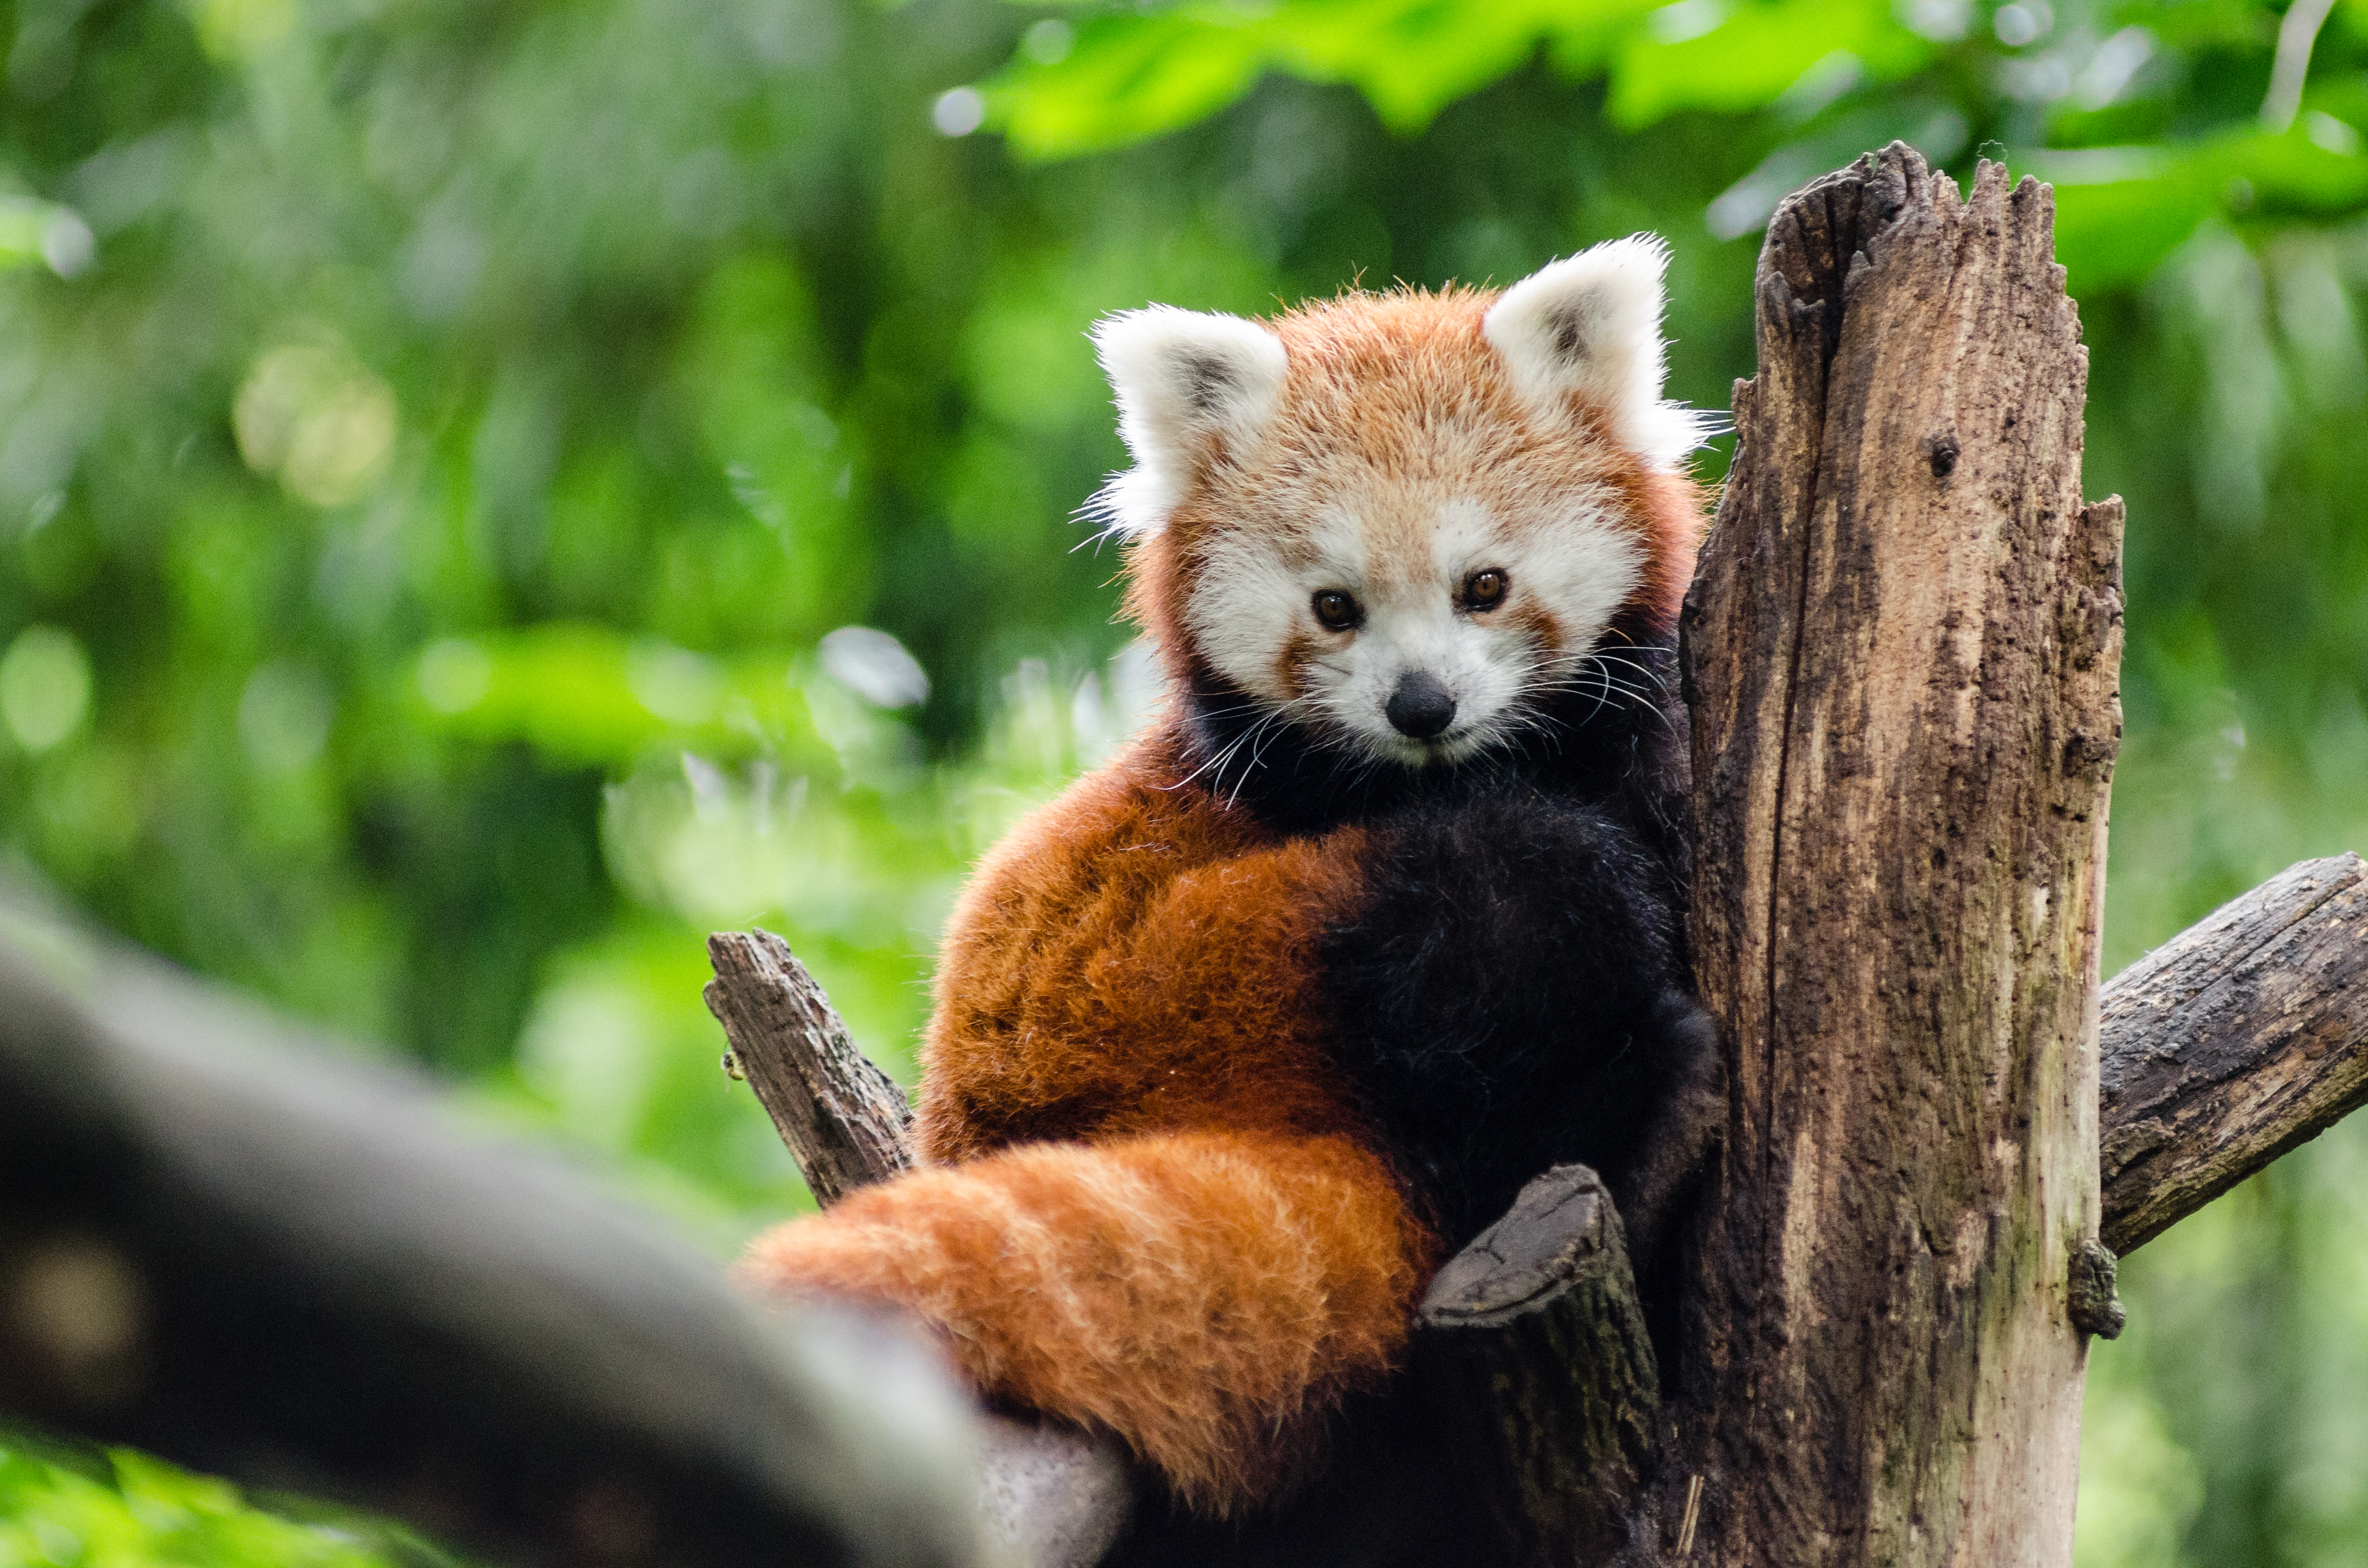
tree, bokeh, sweet, animal, cute, female, wildlife, zoo, young, green, red, mammal, nikon, fauna, red panda, panda, endangered, vertebrate, germany, deutschland, tier, ss, adorable, d7000, roter, kleiner, niedlich, sues, suess, species, bedrohte, tierart, tierpark, weiblich, jungtier, giant panda, dog breed group